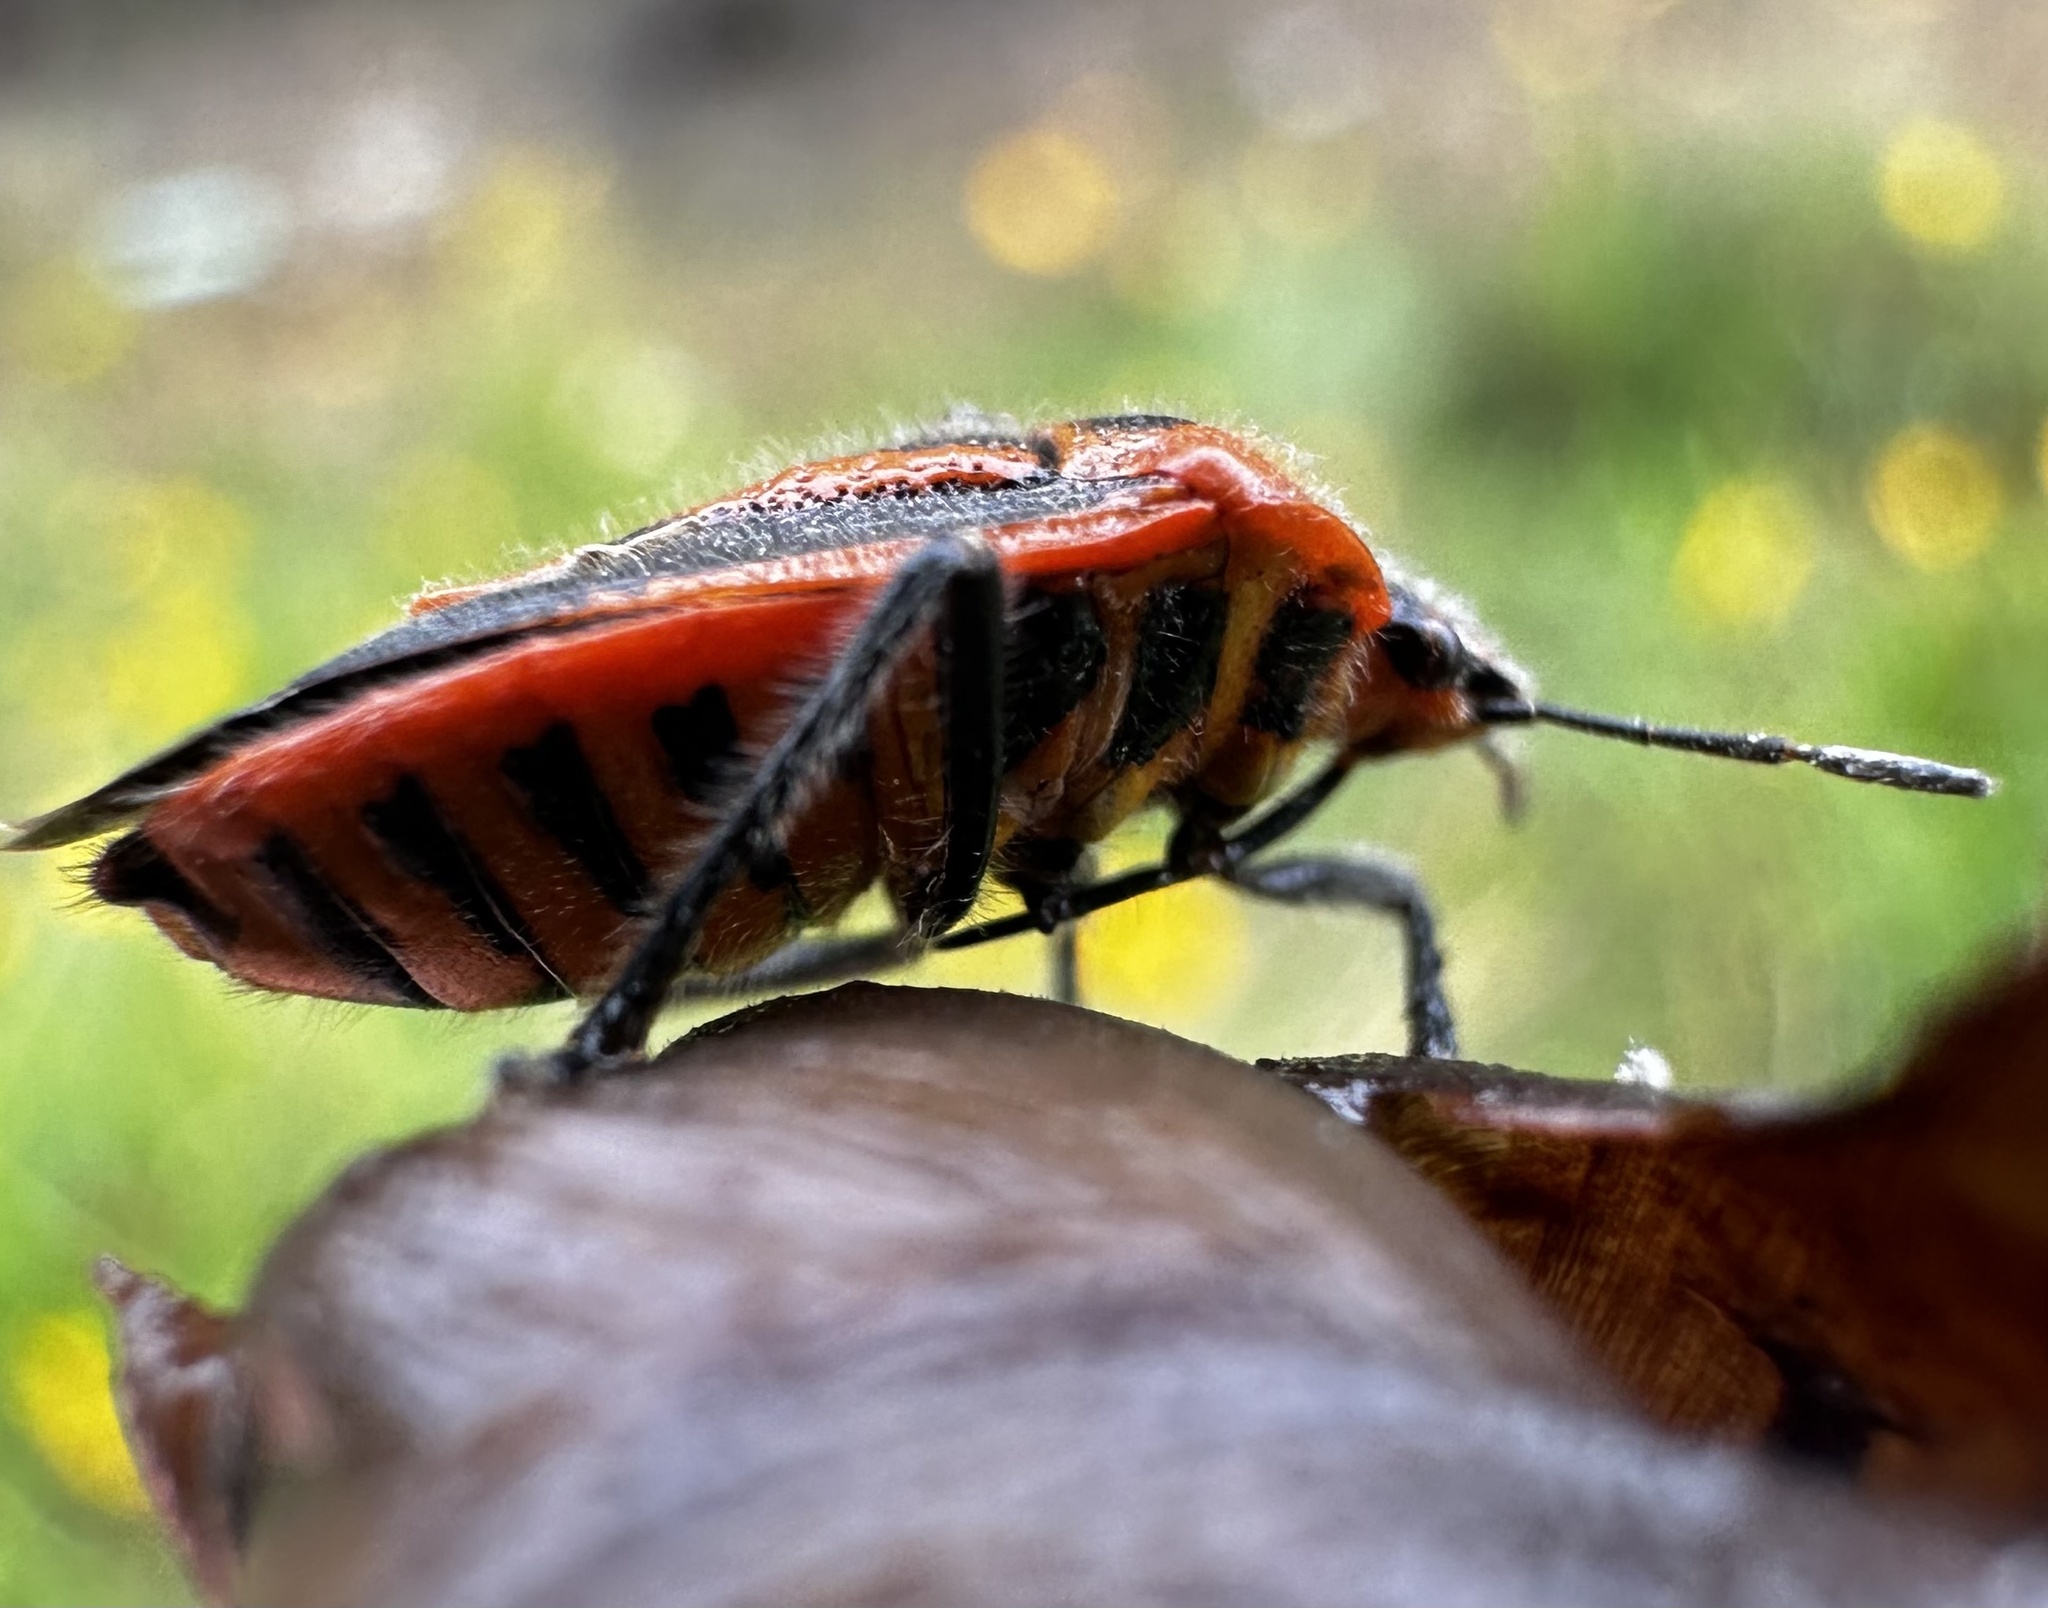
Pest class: stink_bug